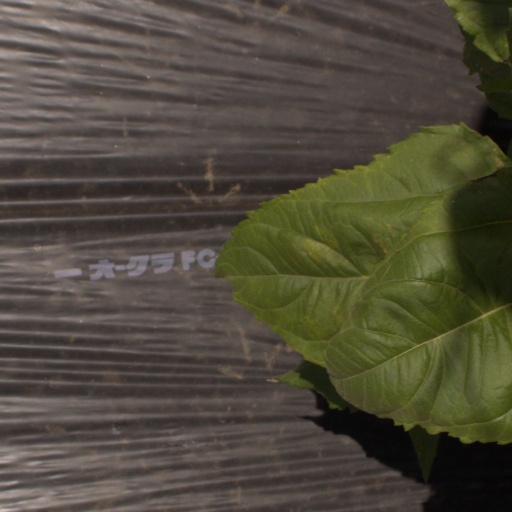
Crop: Jerusalem artichoke